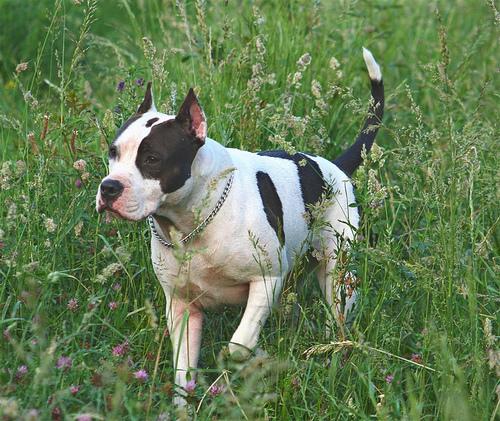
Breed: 216-n000078-American_Staffordshire_terrier